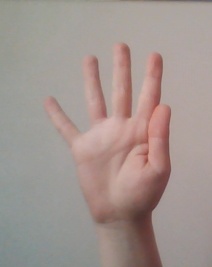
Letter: sheen